2010 World Series

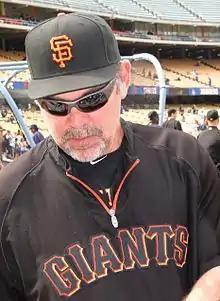
Bruce Bochy sought his first World Series win as a manager after previously appearing in the 1998 series.

The Rangers and their fans had a long history of futility and disappointment. Enfranchised in 1961 as the second iteration of the Washington Senators, the team only had one season with a winning percentage above .500 out of 11 seasons in Washington, D.C.. The team relocated to Arlington, Texas, for the 1972 season but failed to make the postseason for over 20 years. Despite being 10 games under .500, the Rangers were leading the American League West division on , 1994, when the 1994–95 Major League Baseball strike began and the remainder of the season was cancelled. They went on to win three division titles in 1996, 1998, and 1999, but were eliminated by the New York Yankees in the ALDS each time, having only won one game out of all three series combined. The Rangers' last postseason appearance before 2010 was in 1999. At the time, the Rangers were the only team to have never advanced past the first round of the playoffs and one of three (the others being the Seattle Mariners - who are still without a World Series appearance, and the Washington Nationals - who most recently won the World Series in 2019) to have never appeared in the World Series.